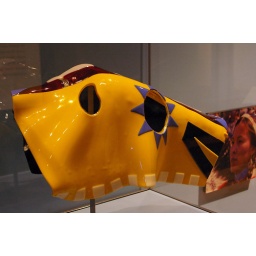
This truly gorgeous, glass horse mask can be found in the National Museum of the American Indian